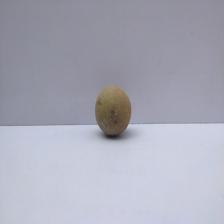
Size: Small